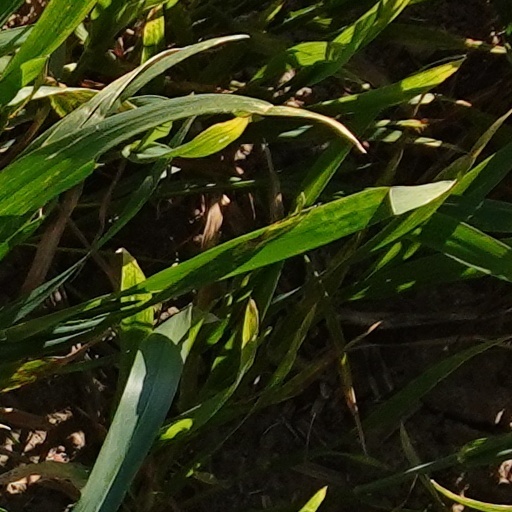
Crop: wheat